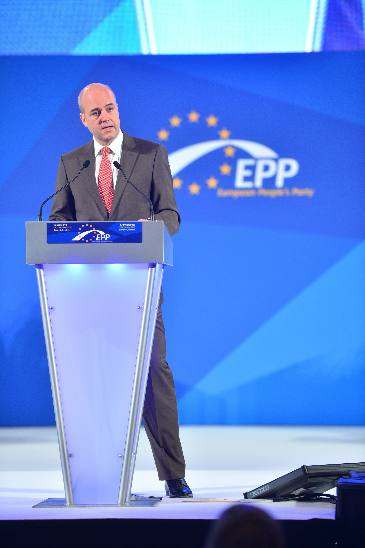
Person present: Yes